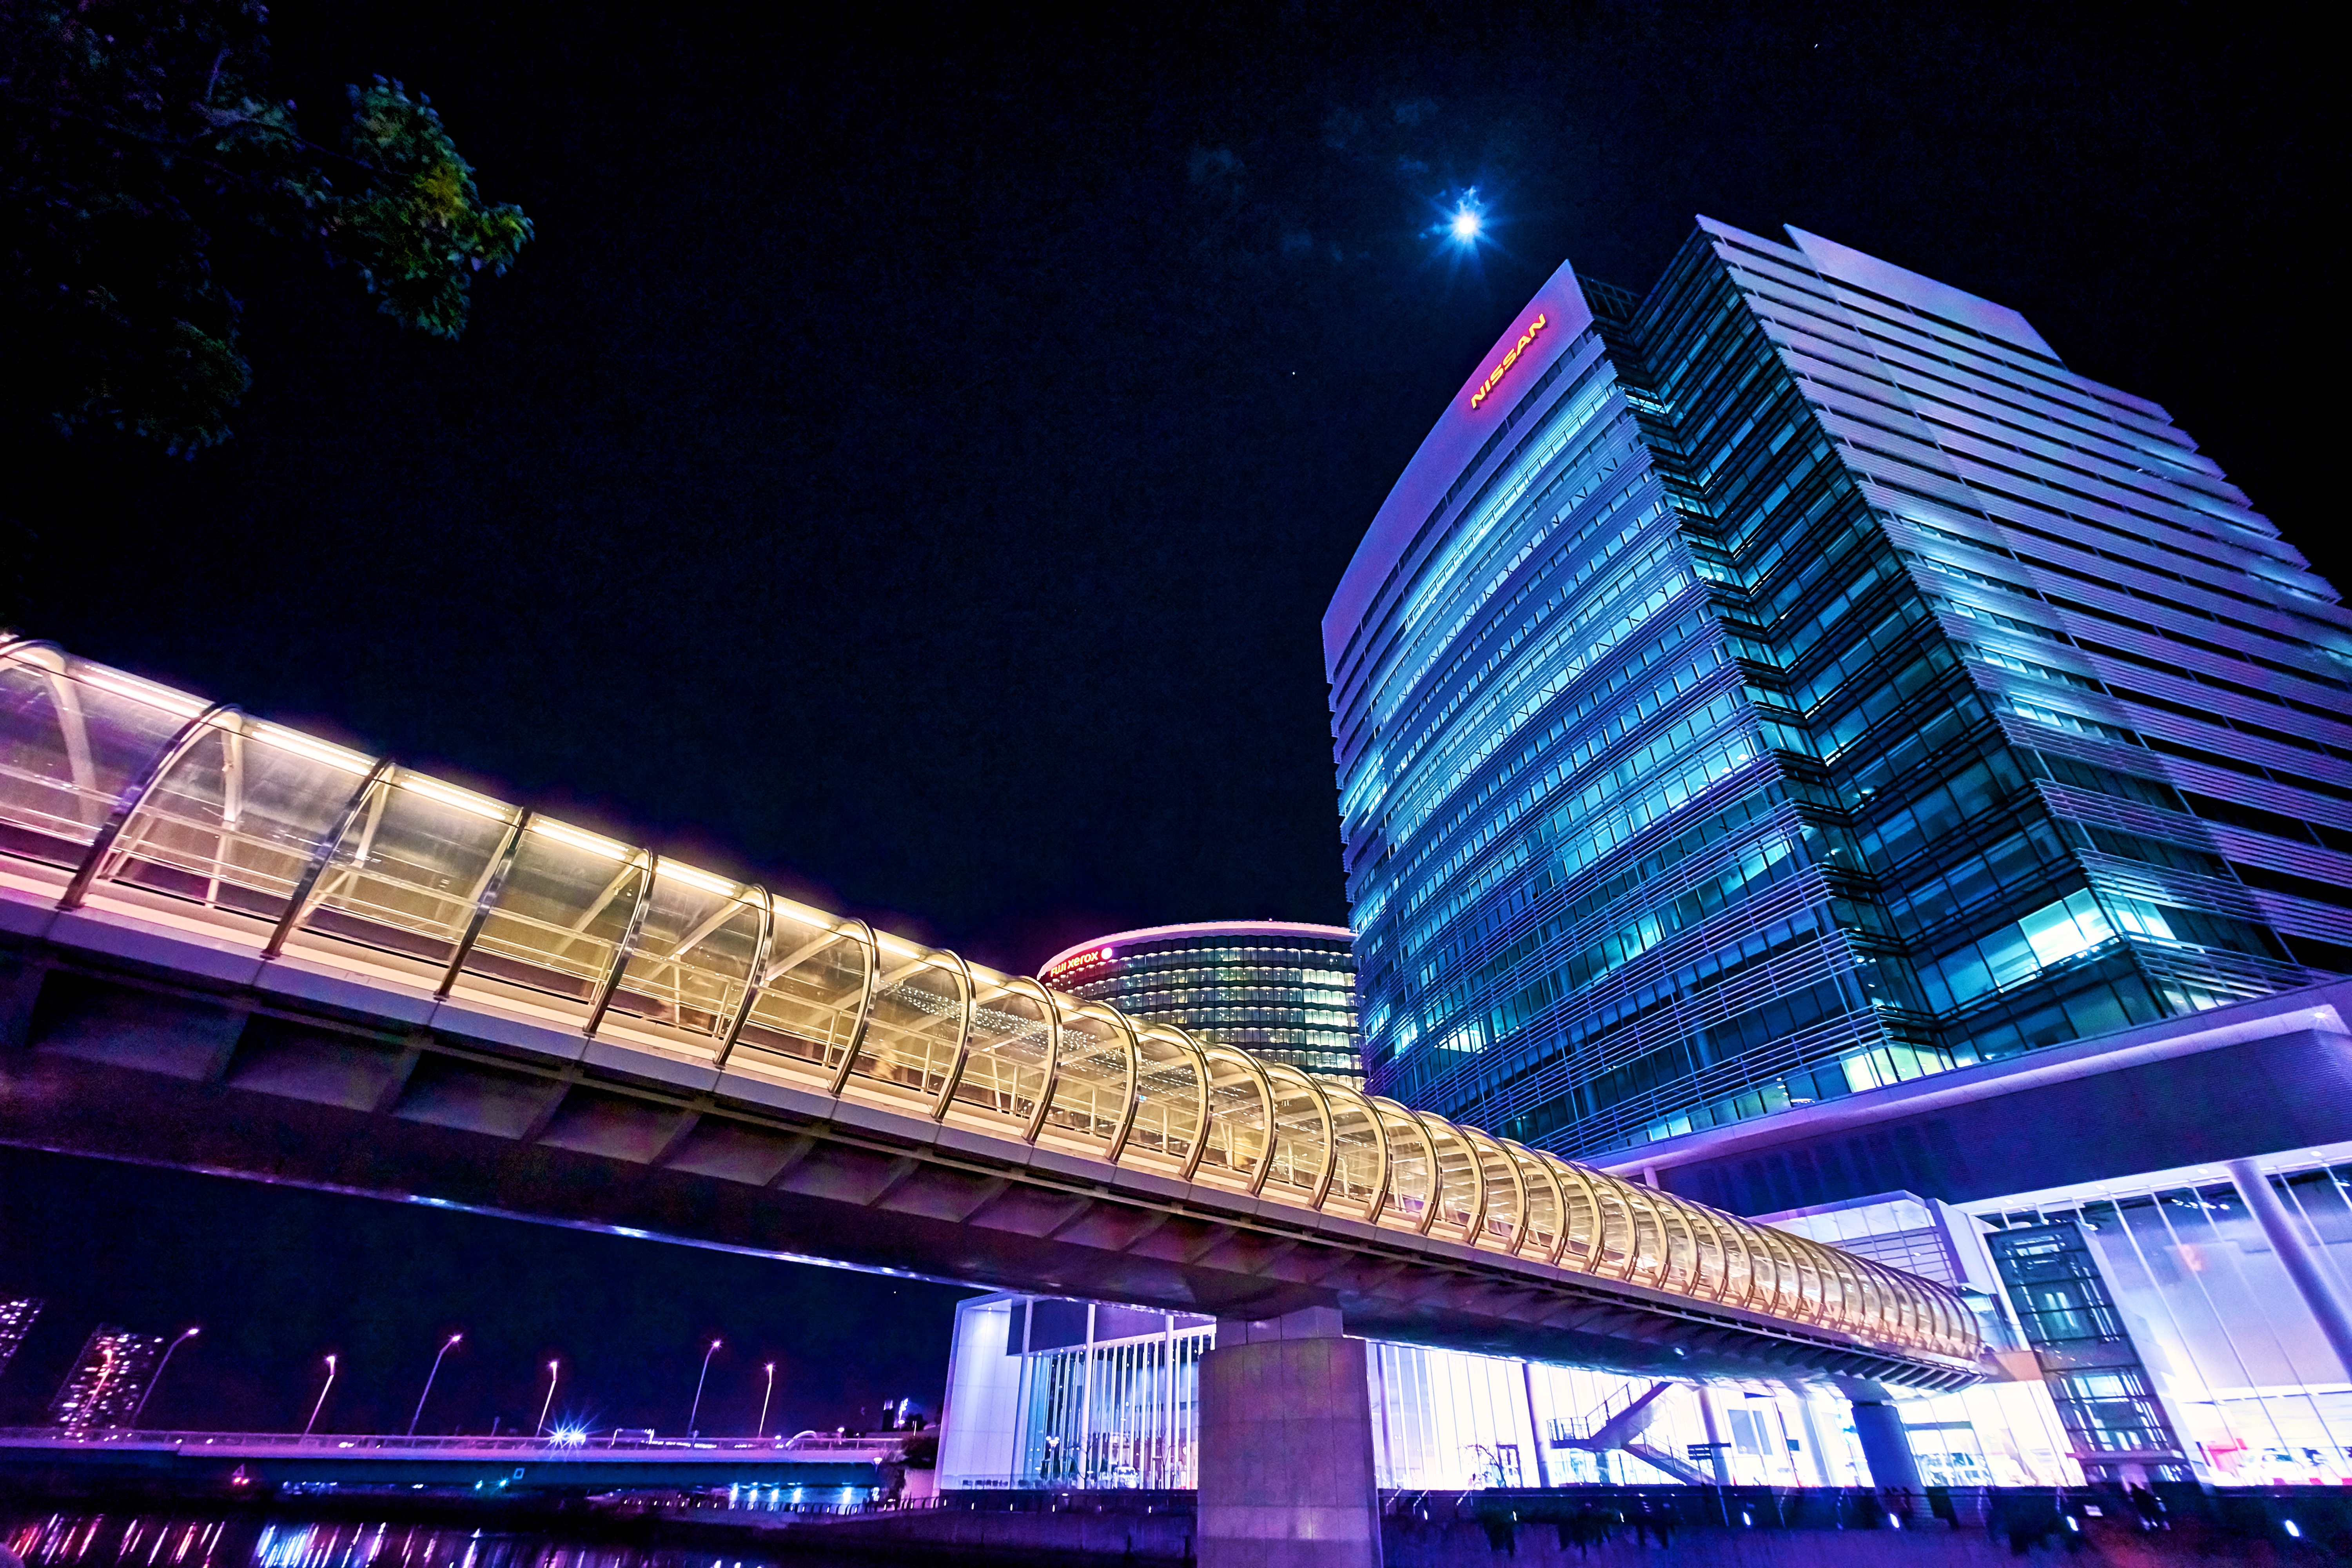
light, bridge, night, skyscraper, cityscape, evening, landmark, stadium, ilce7m2, superwideheliar15mmf45, metropolis, yokohamatwilight, metropolitan area